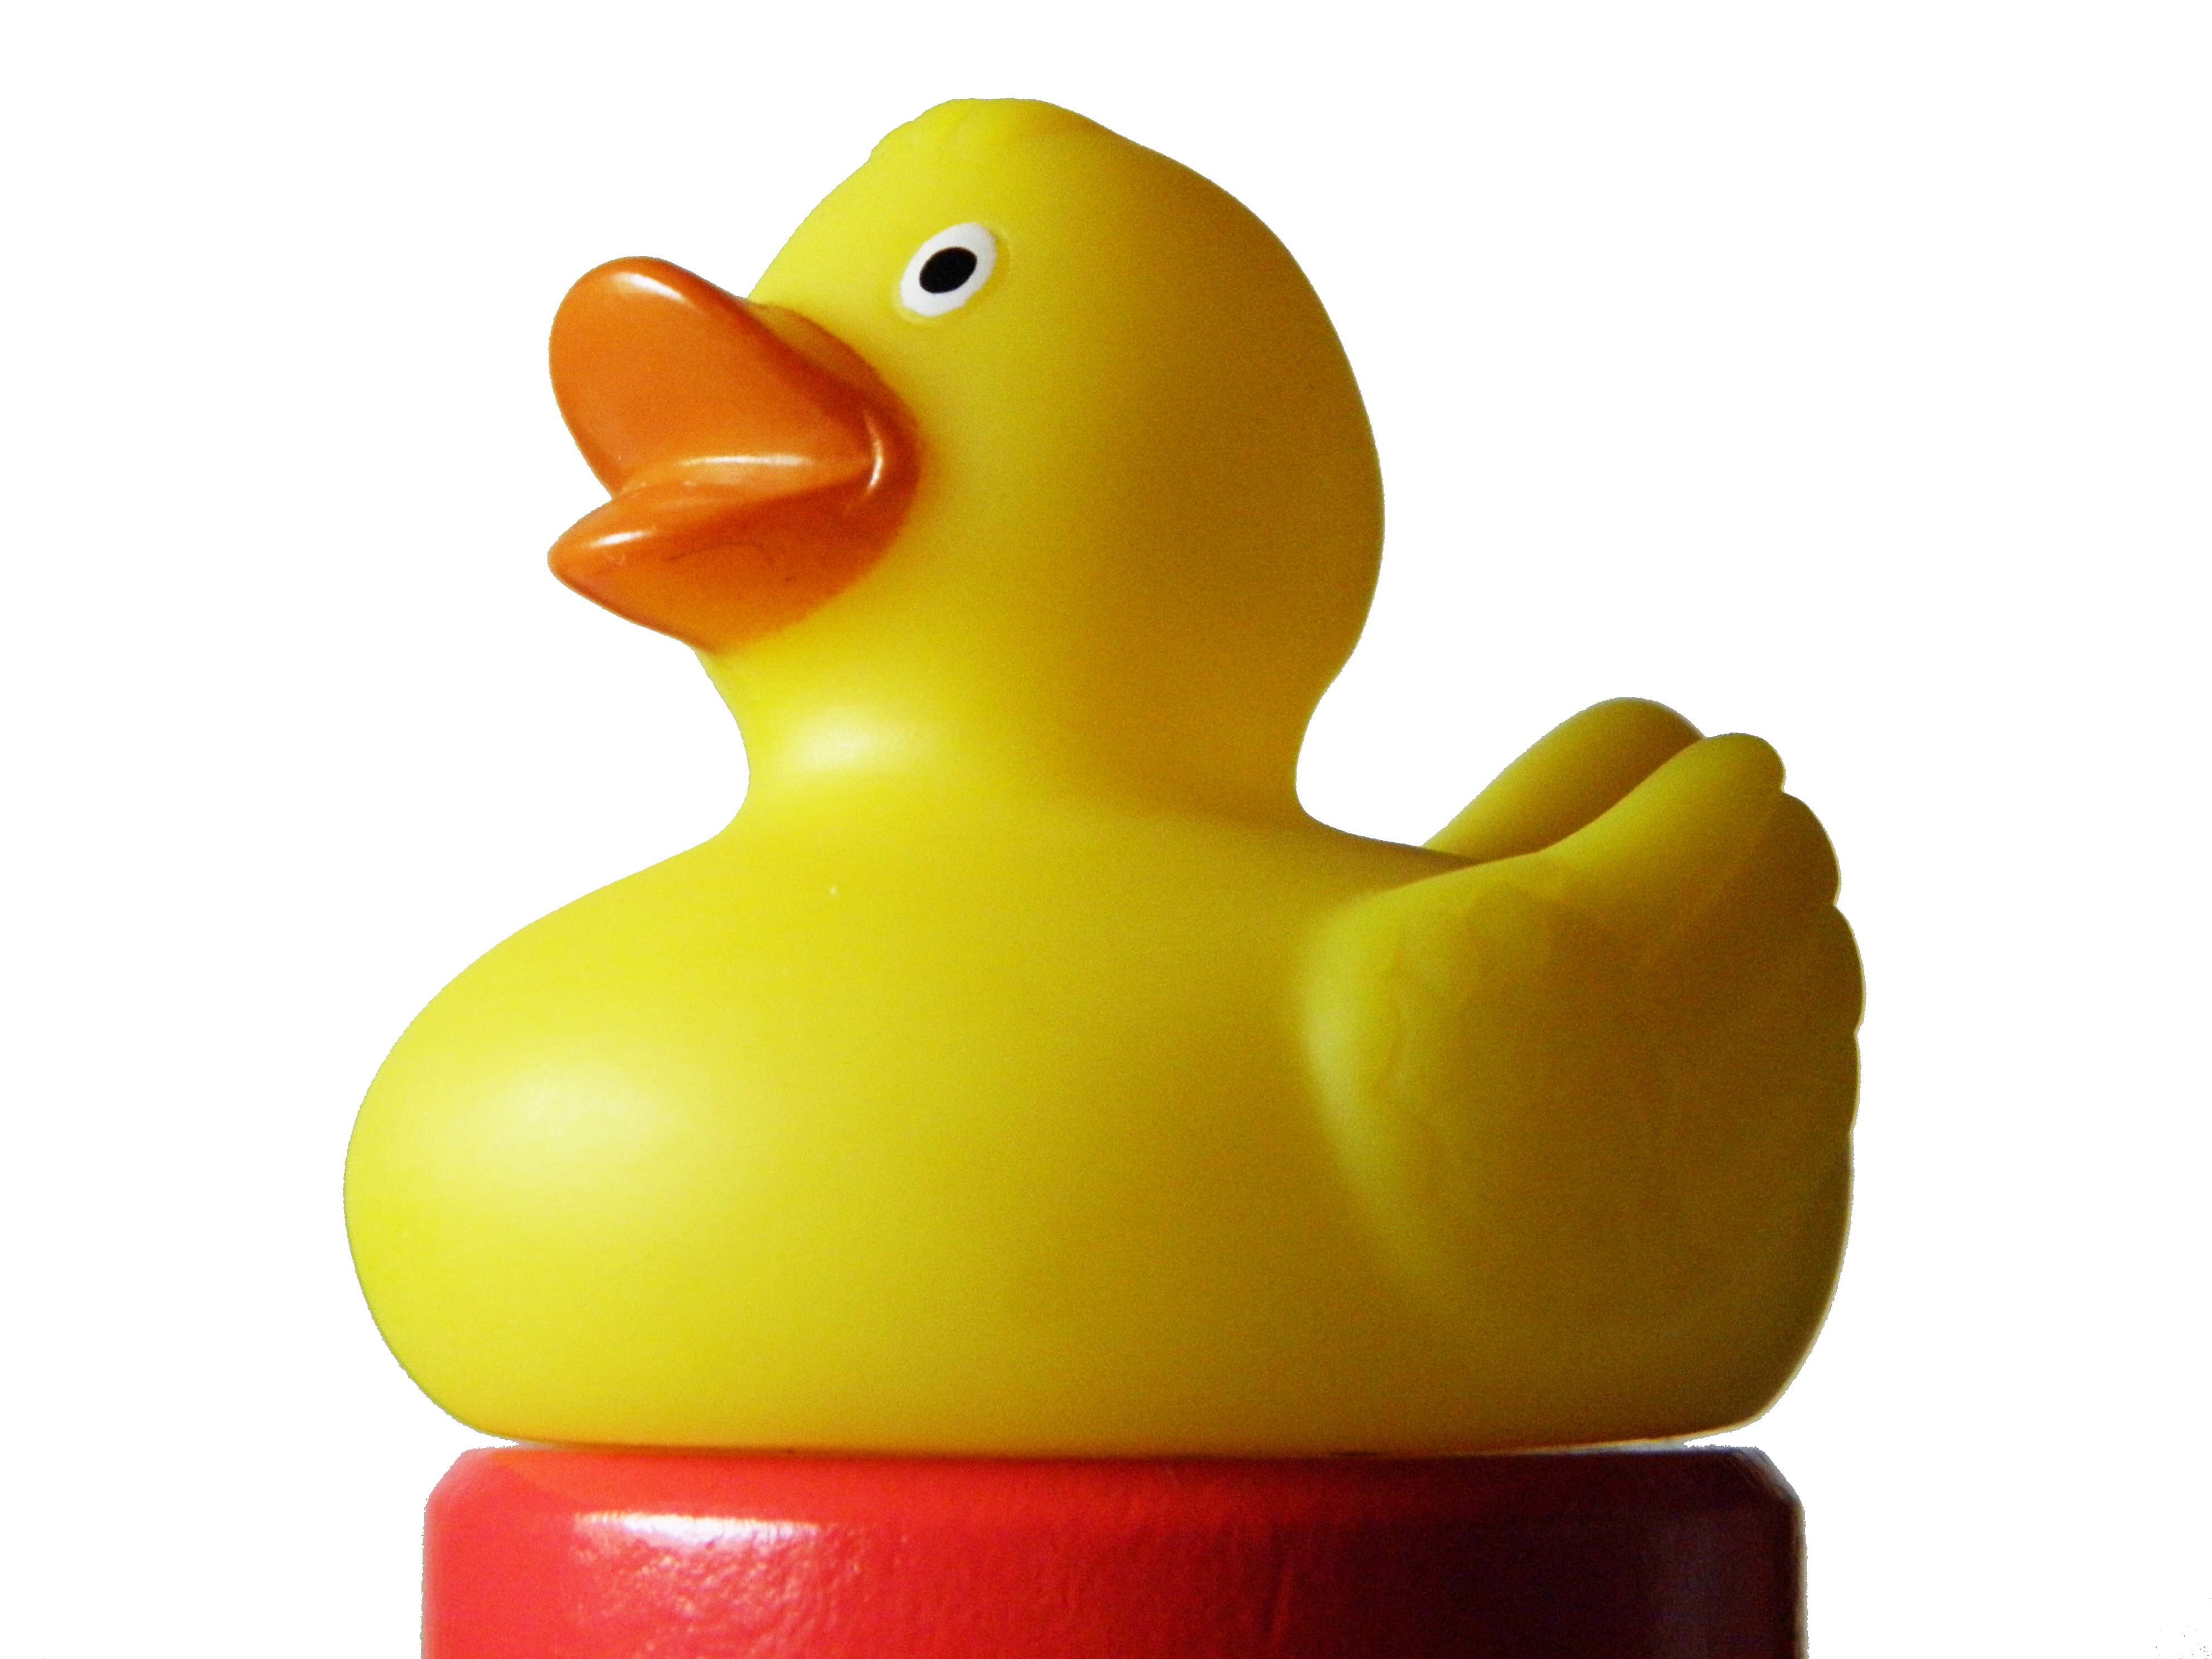
bird, plastic, red, yellow, poultry, duck, waterfowl, water bird, bath duck, ducks geese and swans, rubber duckies